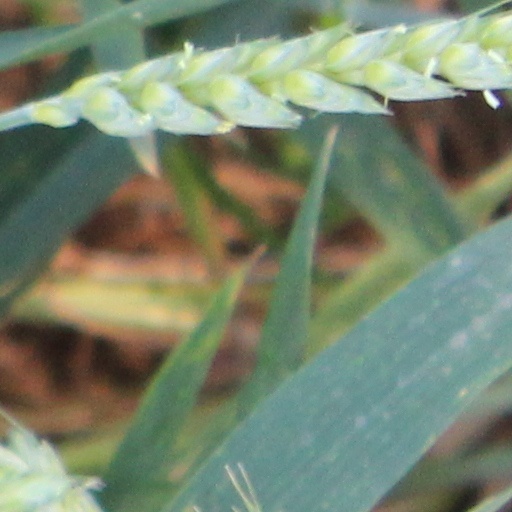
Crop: wheat